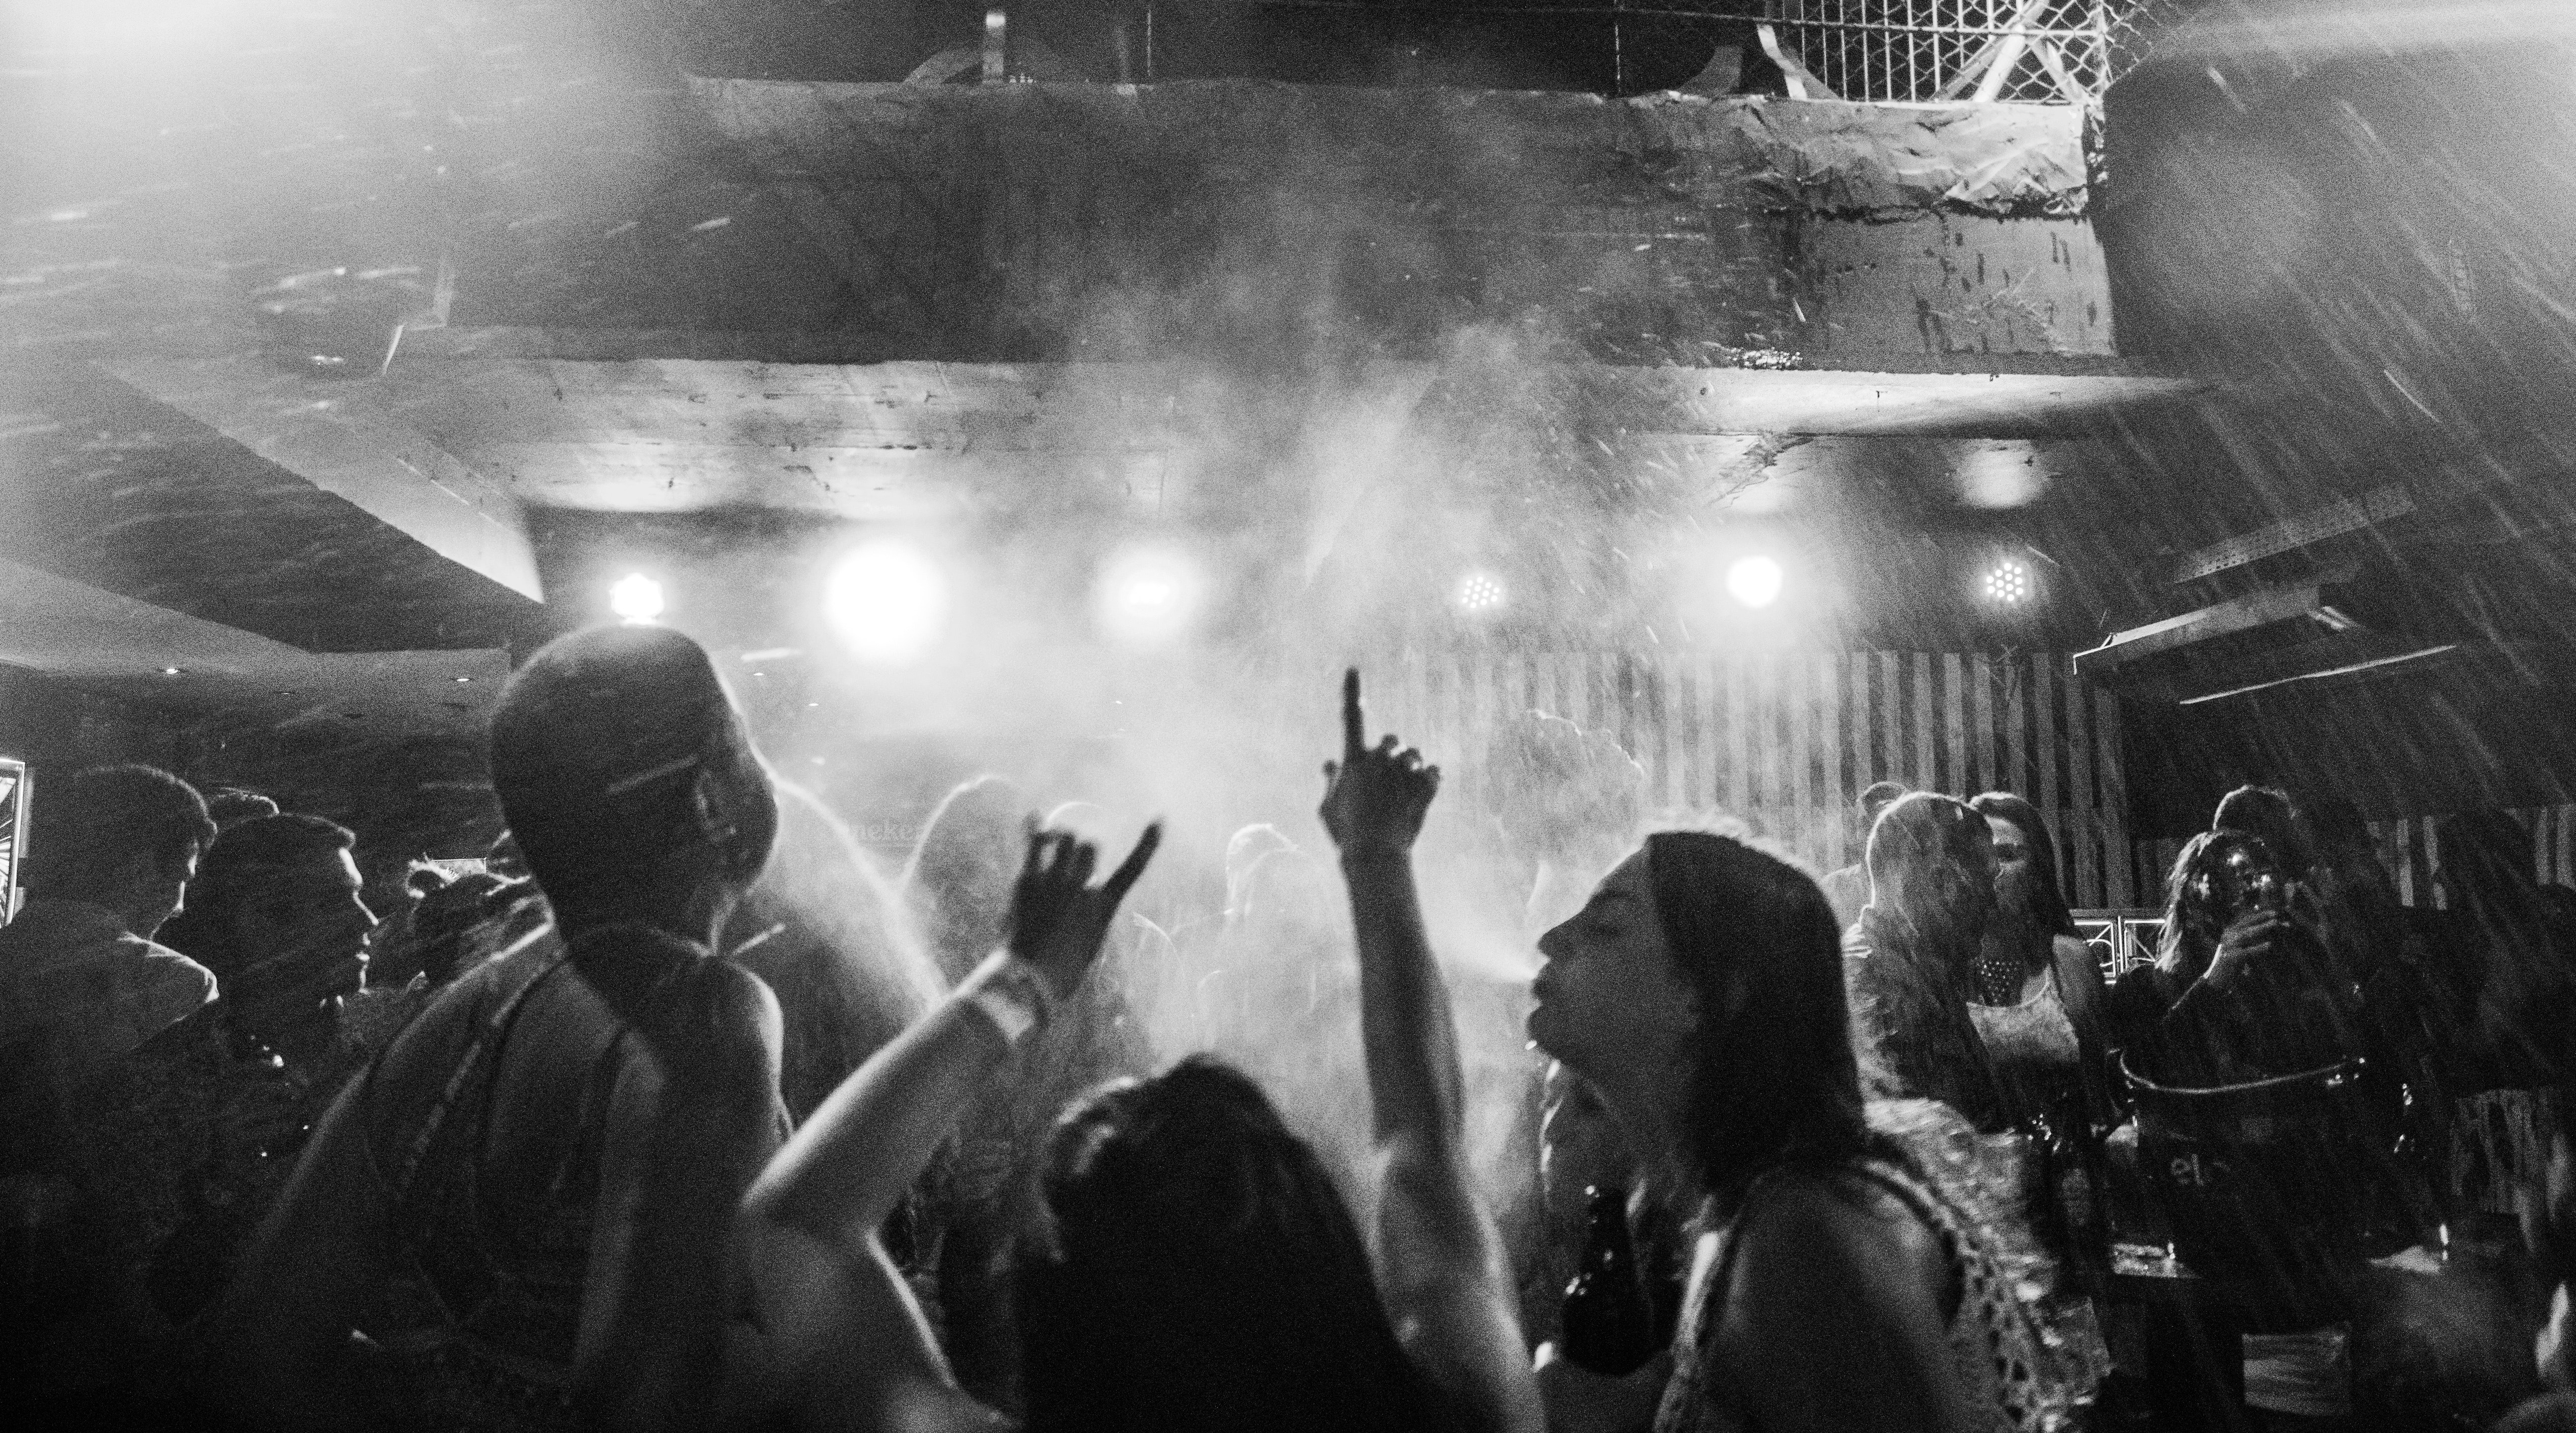
crowd, black, people, rock concert, performance, black and white, event, monochrome, smoke, monochrome photography, concert, music venue, stage, photography, nightclub, performing arts, music, metal, style